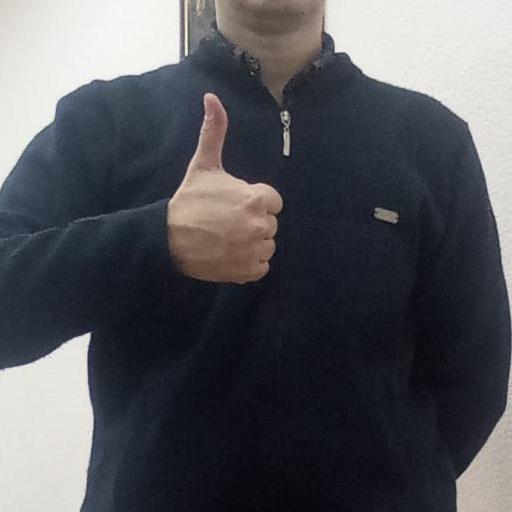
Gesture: like